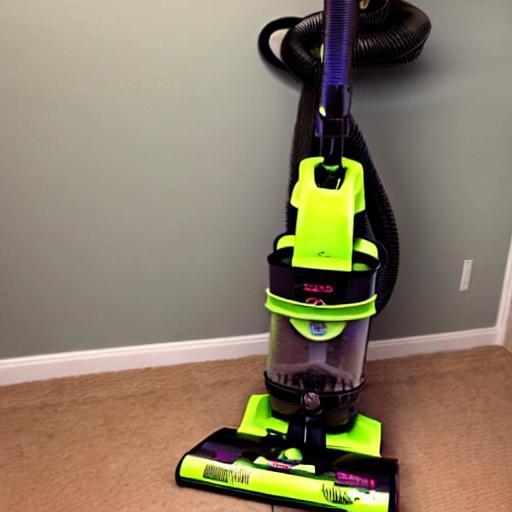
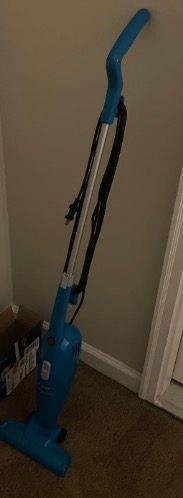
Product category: items_vacuum
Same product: no